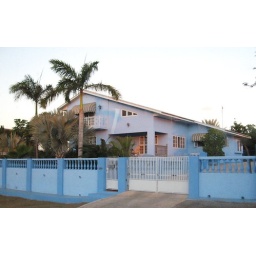
An example of the colorful houses all over the island. Houses are painted every pastel color you can think of.